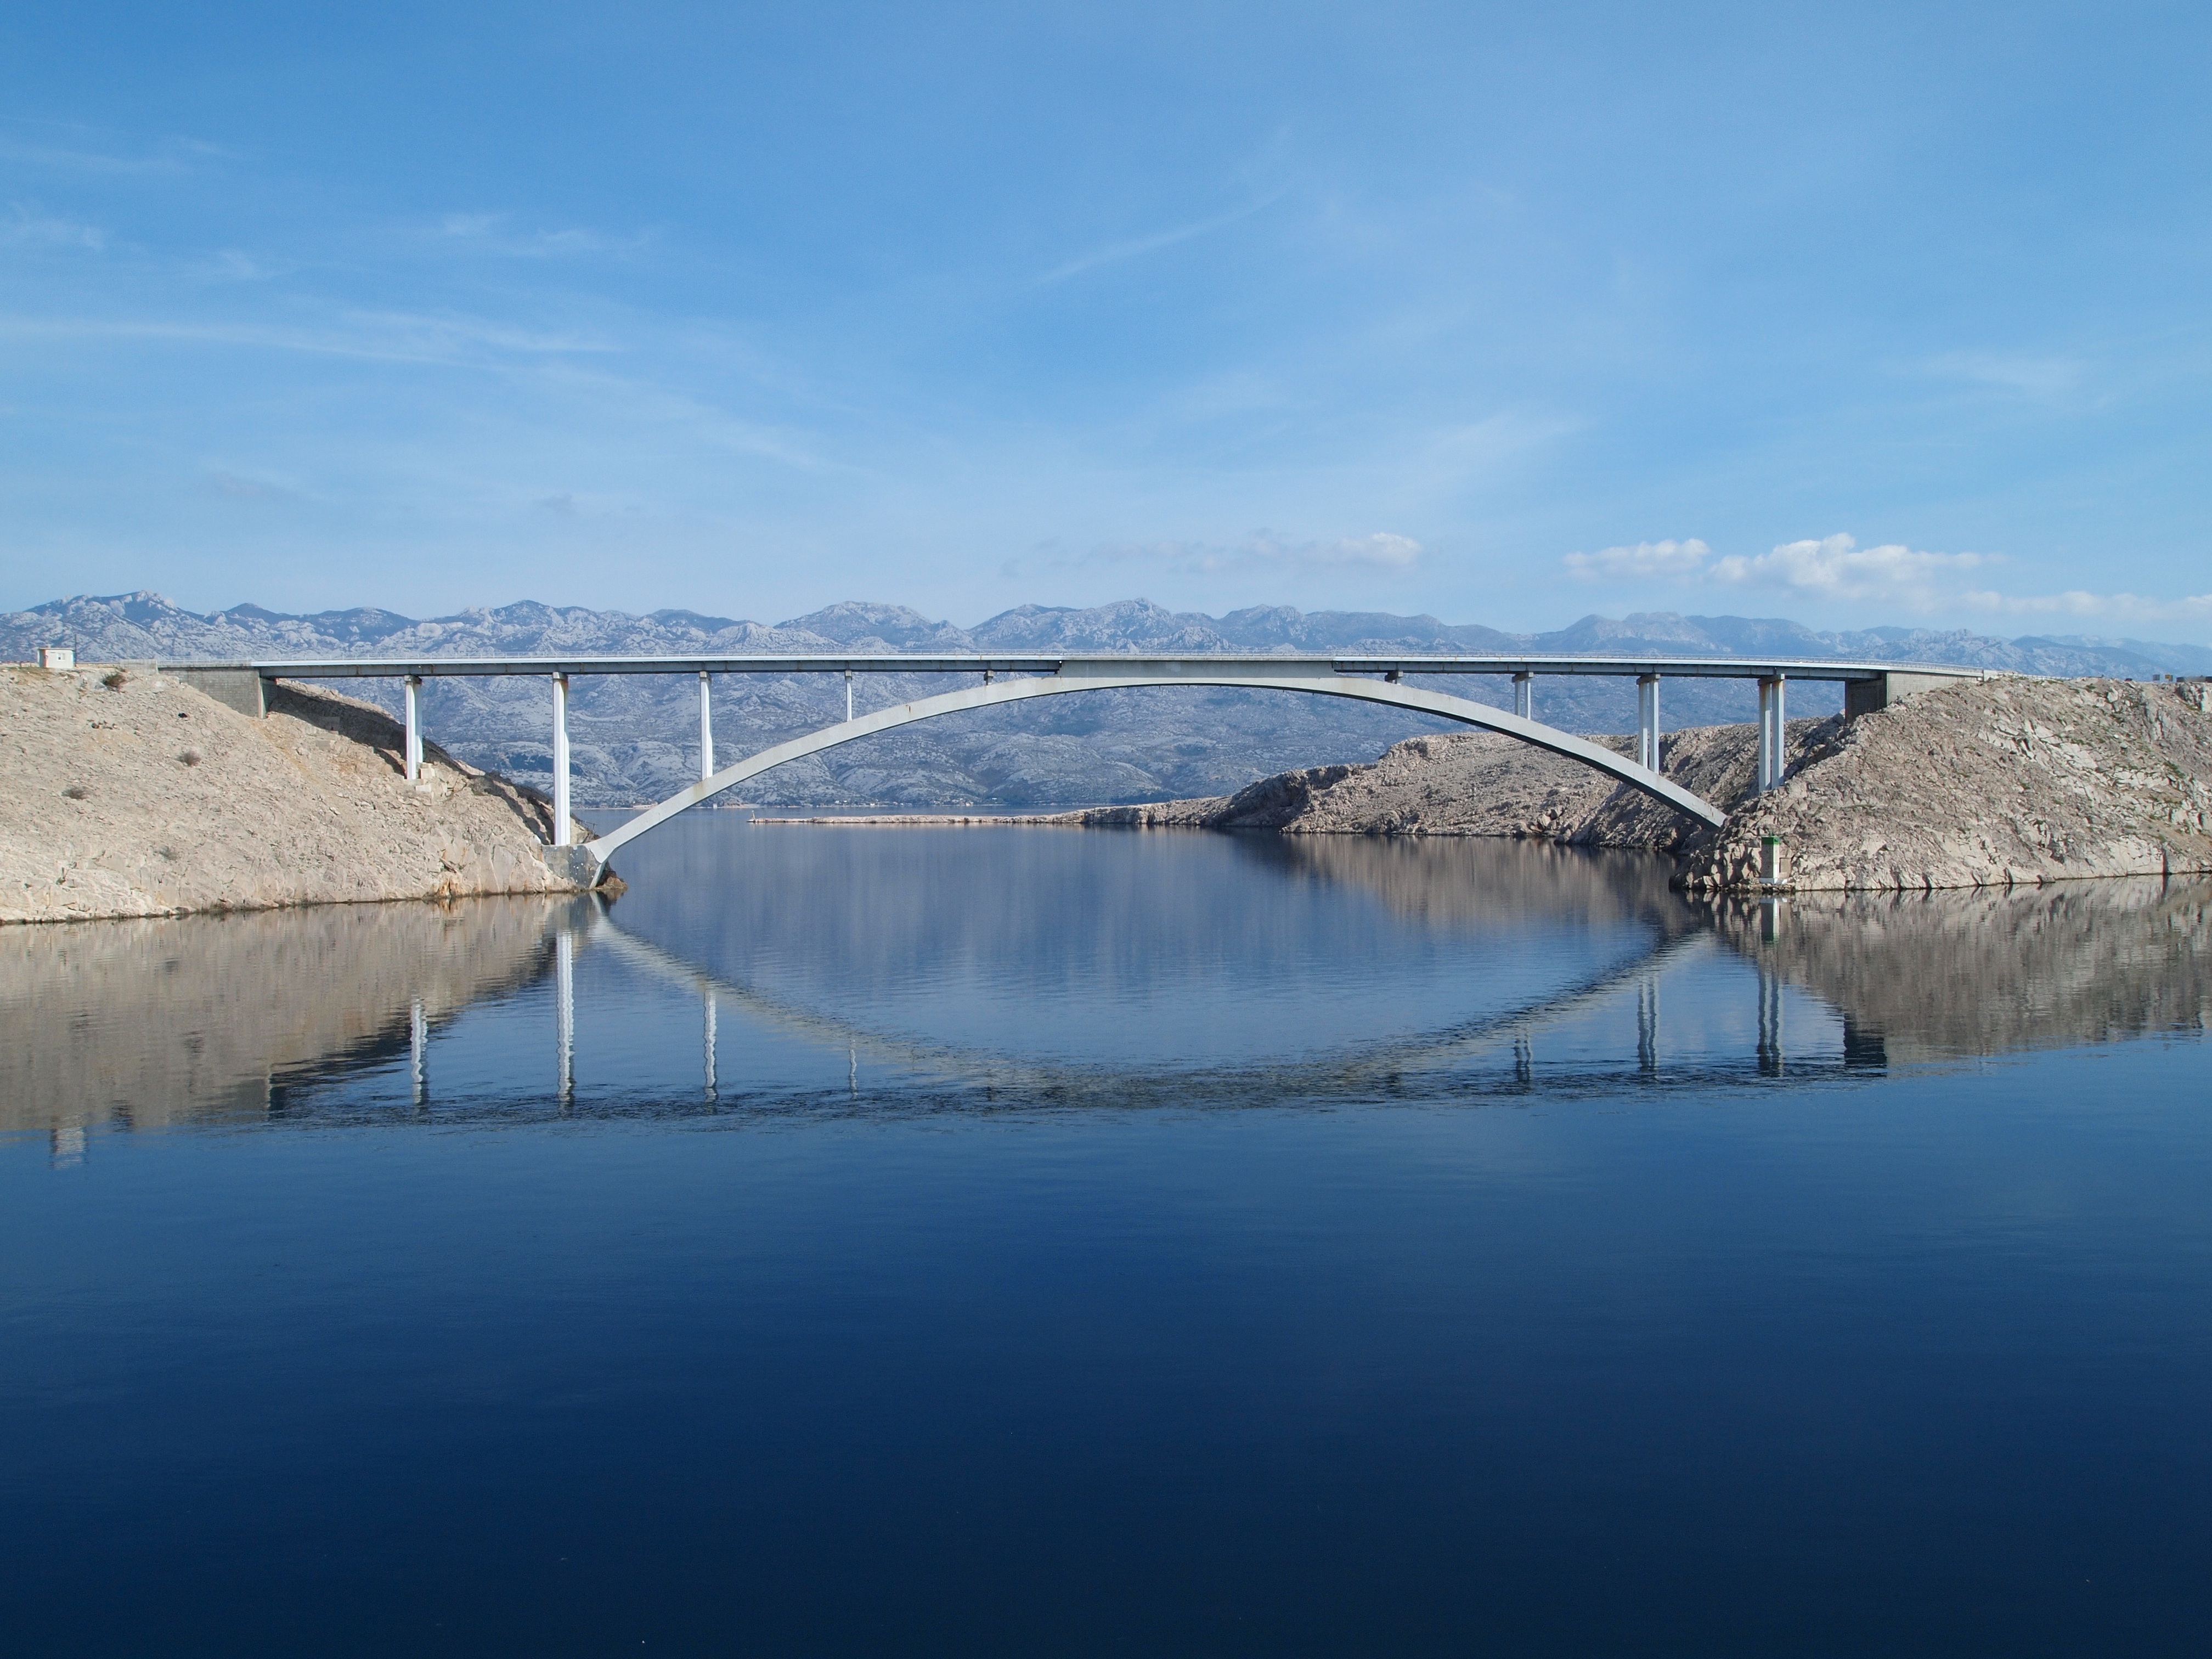
sea, water, bridge, lake, river, reflection, blue, dam, reservoir, croatia, infrastructure, loch, mirroring, dalmatia, island of pag, pager bridge